Guernica (Picasso)

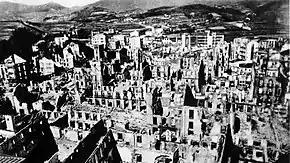
Damage sustained during the air attack

On 26 April 1937, during the Spanish Civil War, the town of Guernica was razed to the ground by German aircraft belonging to the Condor Legion, sent by Adolf Hitler to support General Francisco Franco's troops. Bombs rained down on Guernica for hours in an "experiment" for the blitzkrieg tactics and bombing of civilians seen in later wars.